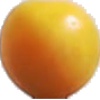
Label: cherry_wax_yellow